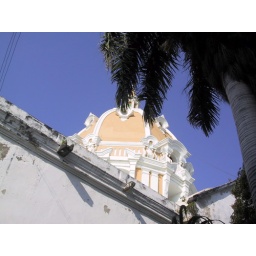
The dome of San Pedro Claver, easily spotted from any high ground in the city.